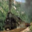
Label: train